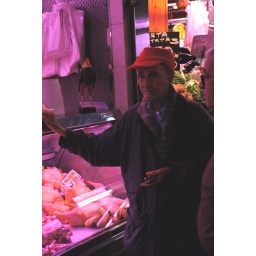
Old man with red hat in market